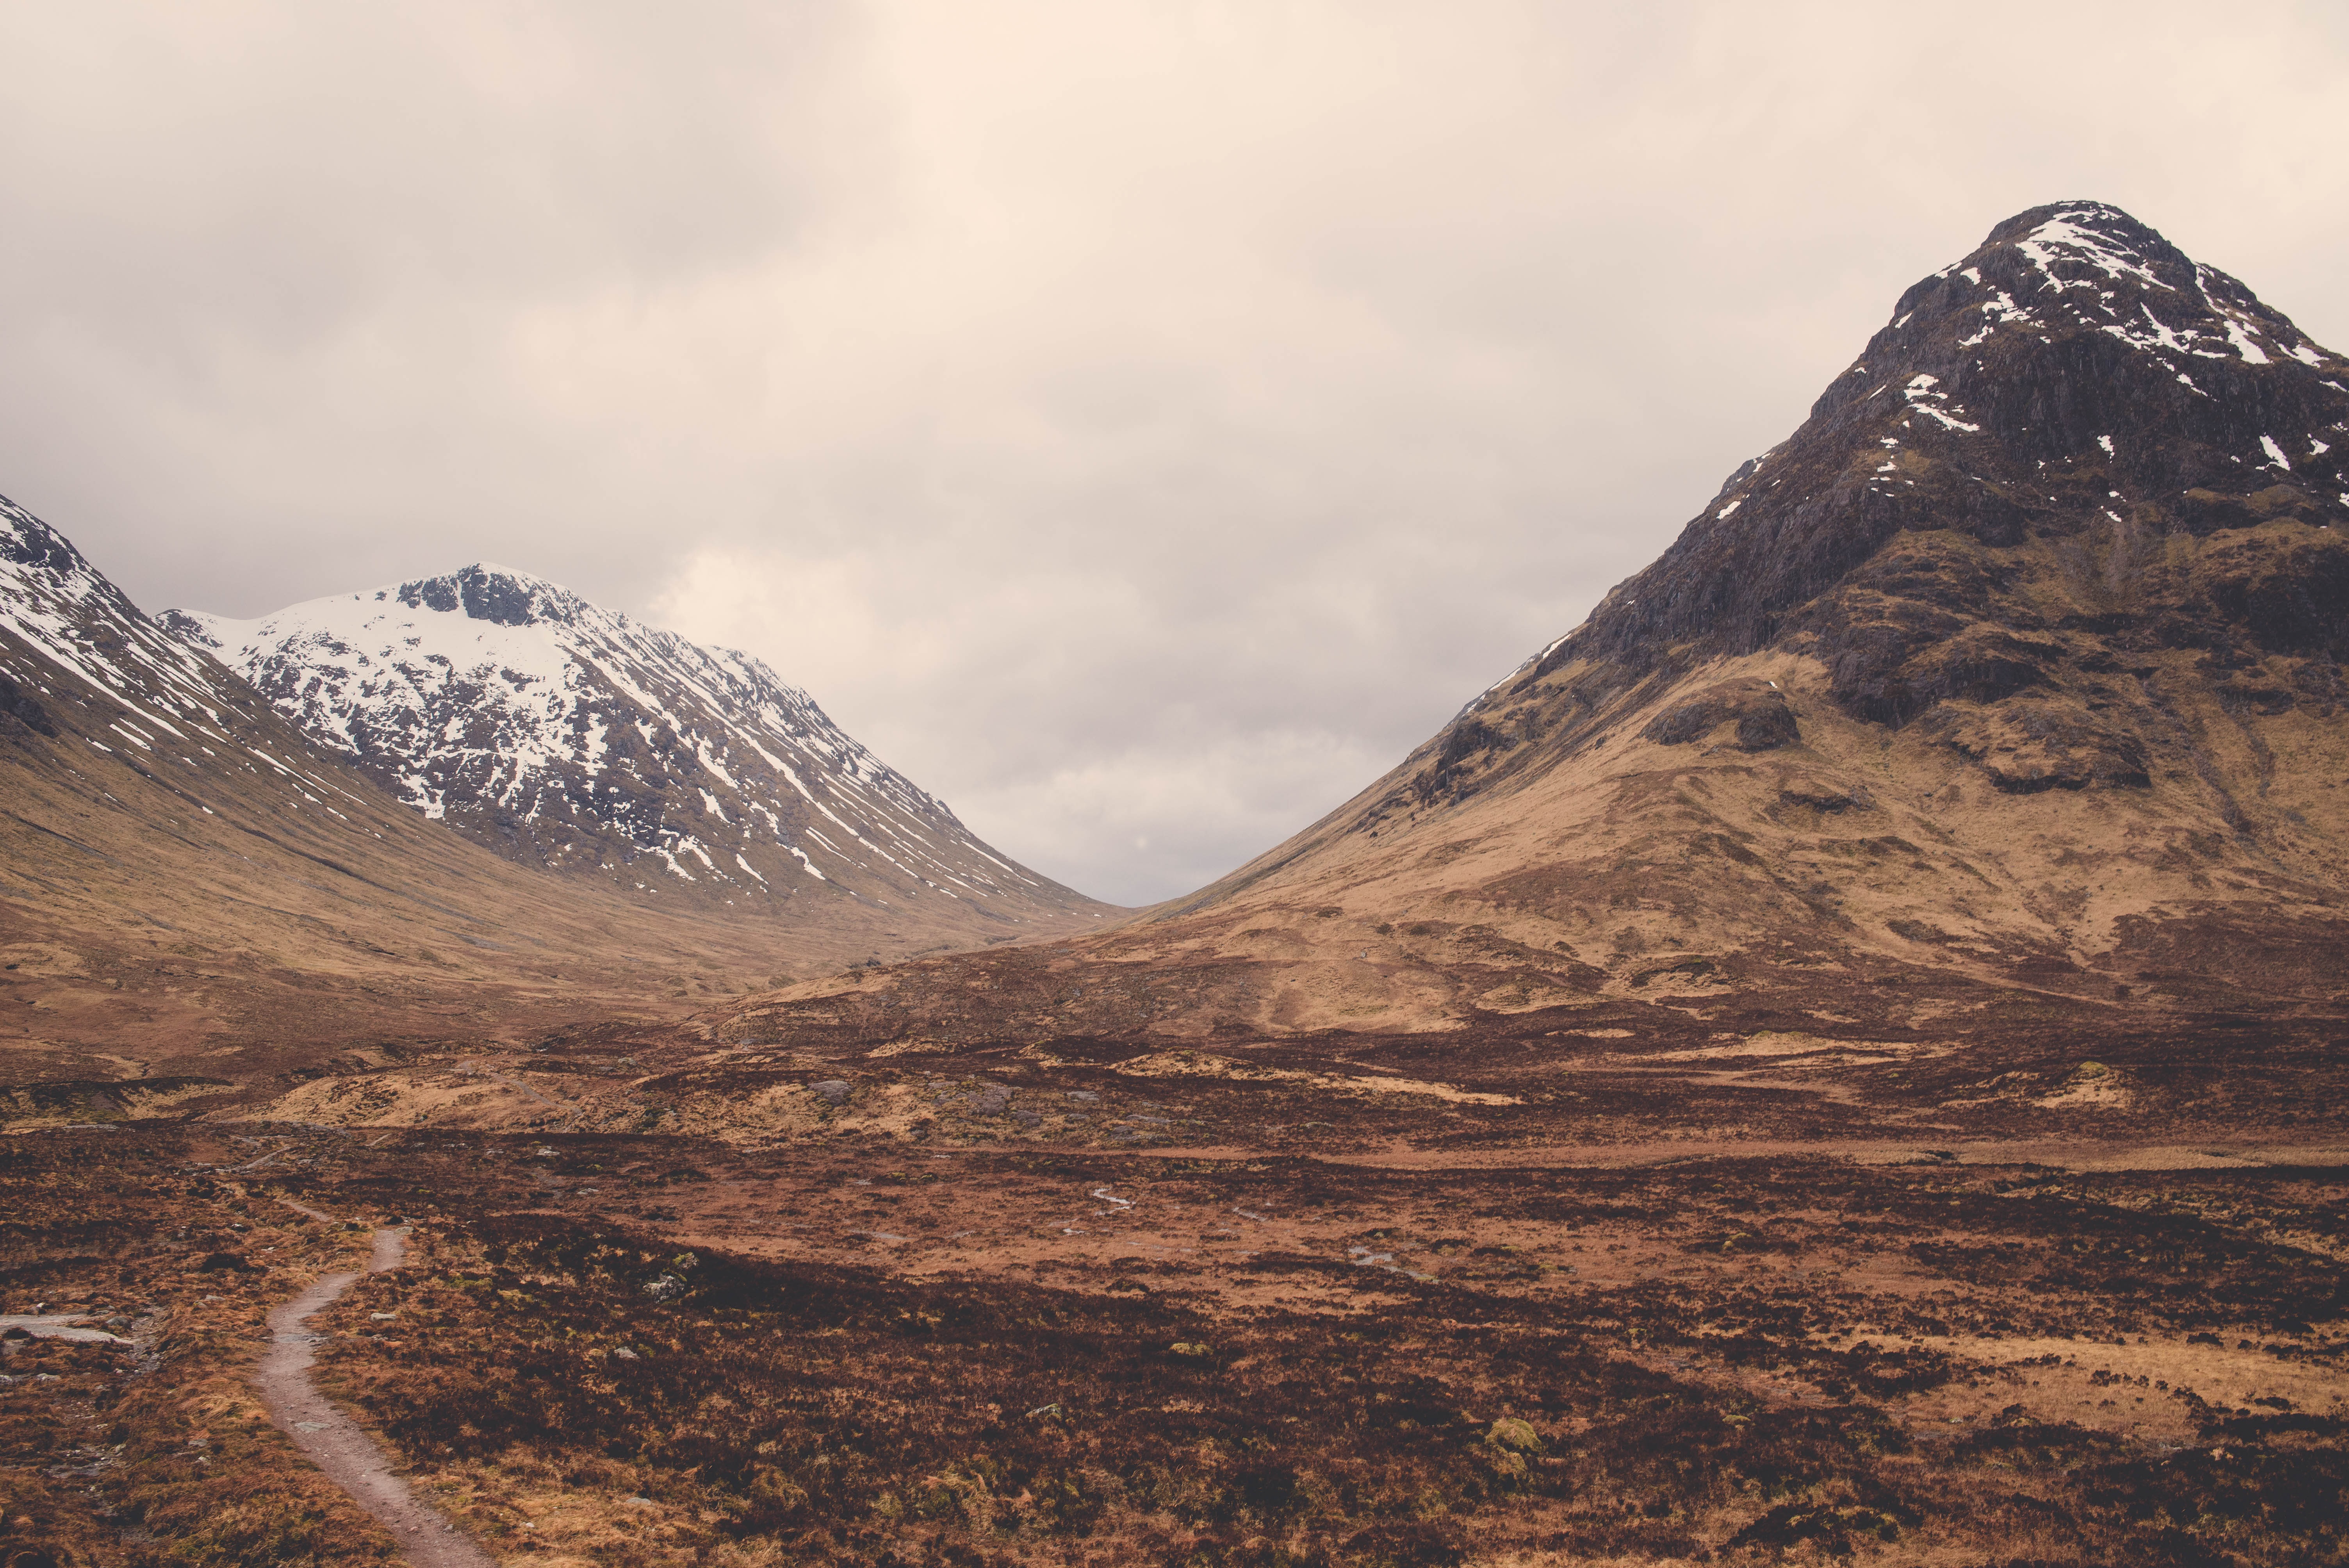
landscape, nature, wilderness, mountain, snow, sky, cloudy, hill, desert, barren, valley, mountain range, scenic, glacier, highland, ridge, summit, hills, clouds, mountains, plateau, fell, loch, landform, mountain pass, geographical feature, mountainous landforms